Narcissus-class frigate

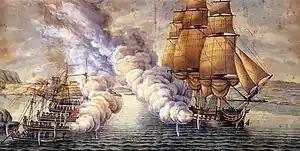
"Tartar" fights at the Battle of Alvøen

"Tartar", named after the Tartars, was commissioned by Captain James Walker in July 1801, sailing to join the Jamaica Station in October. Captain Charles Inglis replaced Walker in June 1802, and in 1803 he handed over to Captain John Perkins. Serving at the blockade of Saint-Domingue, on 25 July "Tartar" was one of several ships to assist in the capture of the French 74-gun ship of the line "Duquesne" and French 16-gun ship "Oiseau". Captain Keith Maxwell assumed command in 1804, with "Tartar"s boats capturing the French 10-gun privateer "Hirondelle" off San Domingo on 31 July. In March 1805 Maxwell was replaced by Captain Edward Hawker, under whom "Tartar" captured the French 18-gun brig "Observateur" on 9 June 1806. In the following year Captain Stephen Poyntz took command, and the ship was paid off in around October.